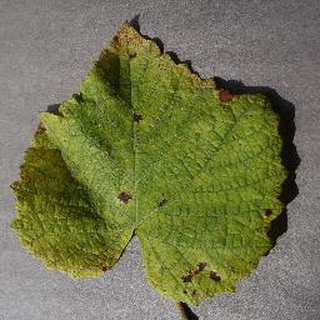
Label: grape_leaf_blight